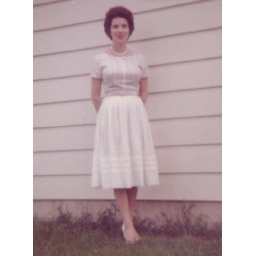
Nana in a dress by the house